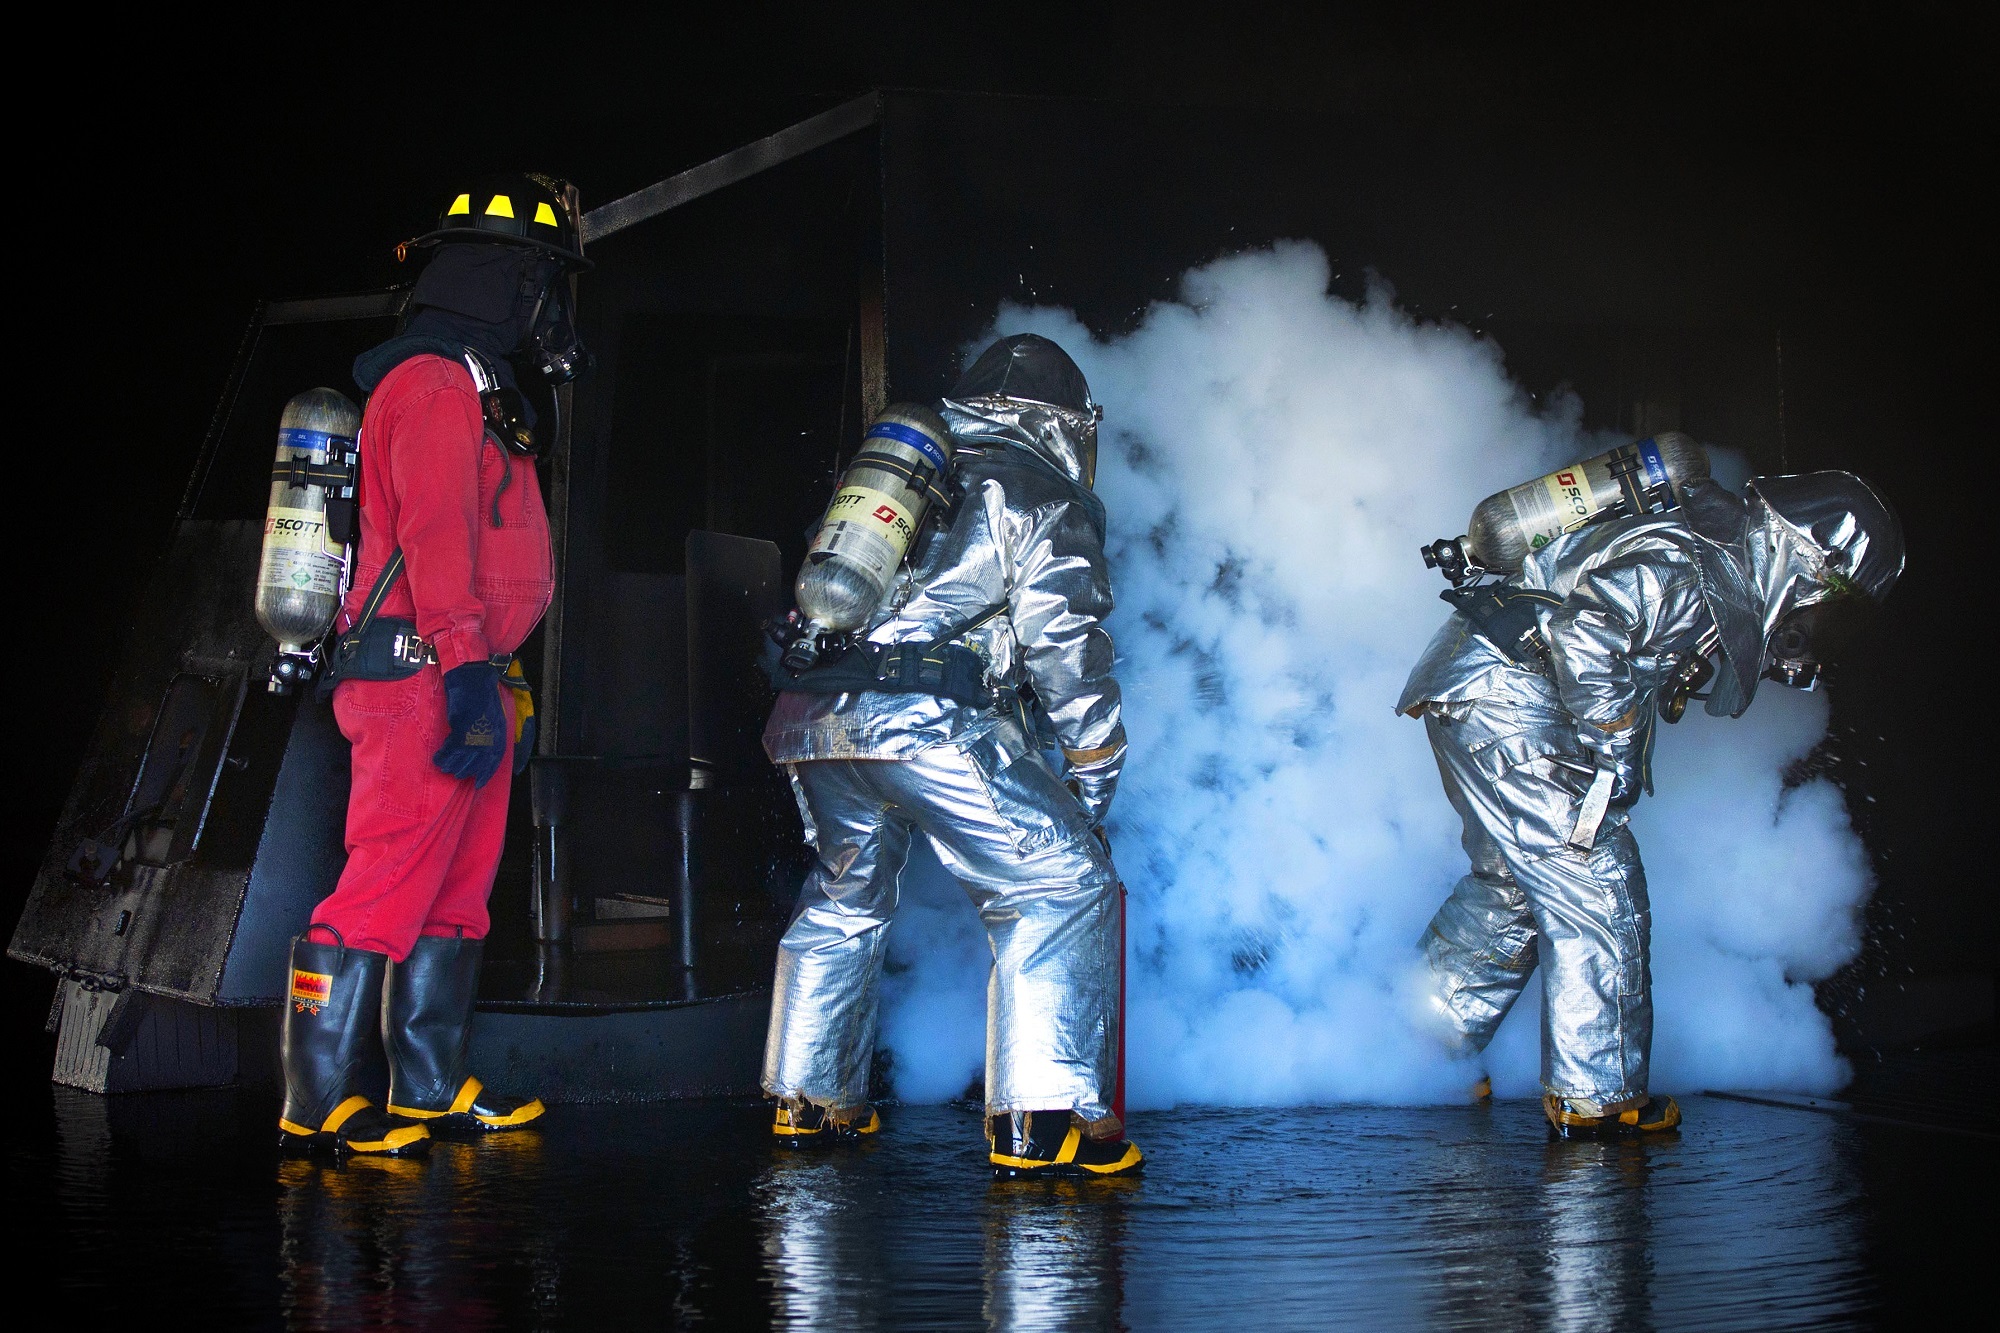
night, smoke, live, equipment, spray, training, fire, performance art, stage, helmet, performance, danger, safety, hose, protection, job, service, practice, firefighters, firemen, performing arts, nozzle, controlled, musical theatre